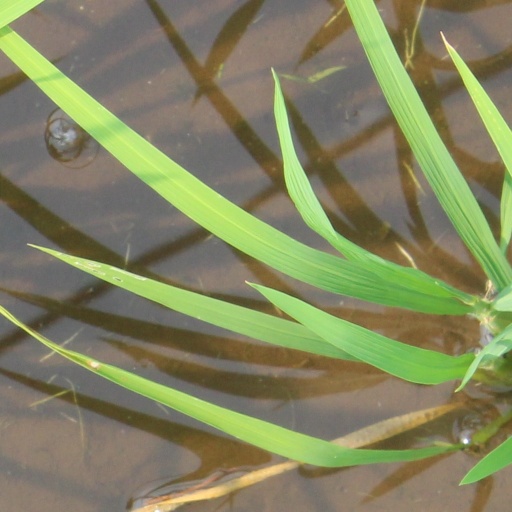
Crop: rice